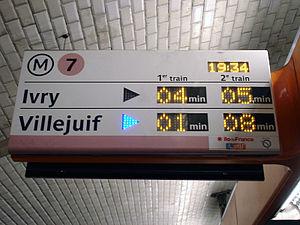
Panneau SIEL à la station Place Monge, de la ligne 7 du métro de Paris, France.
Le métro de Paris est l'un des systèmes de transport en commun desservant la ville de Paris et son agglomération. Exploité par la Régie autonome des transports parisiens, il comporte seize lignes, essentiellement souterraines, totalisant près de 220 kilomètres. Devenu l'un des symboles de Paris, il se caractérise par la densité de son réseau au cœur de la ville et par son style architectural homogène influencé par l'Art nouveau.